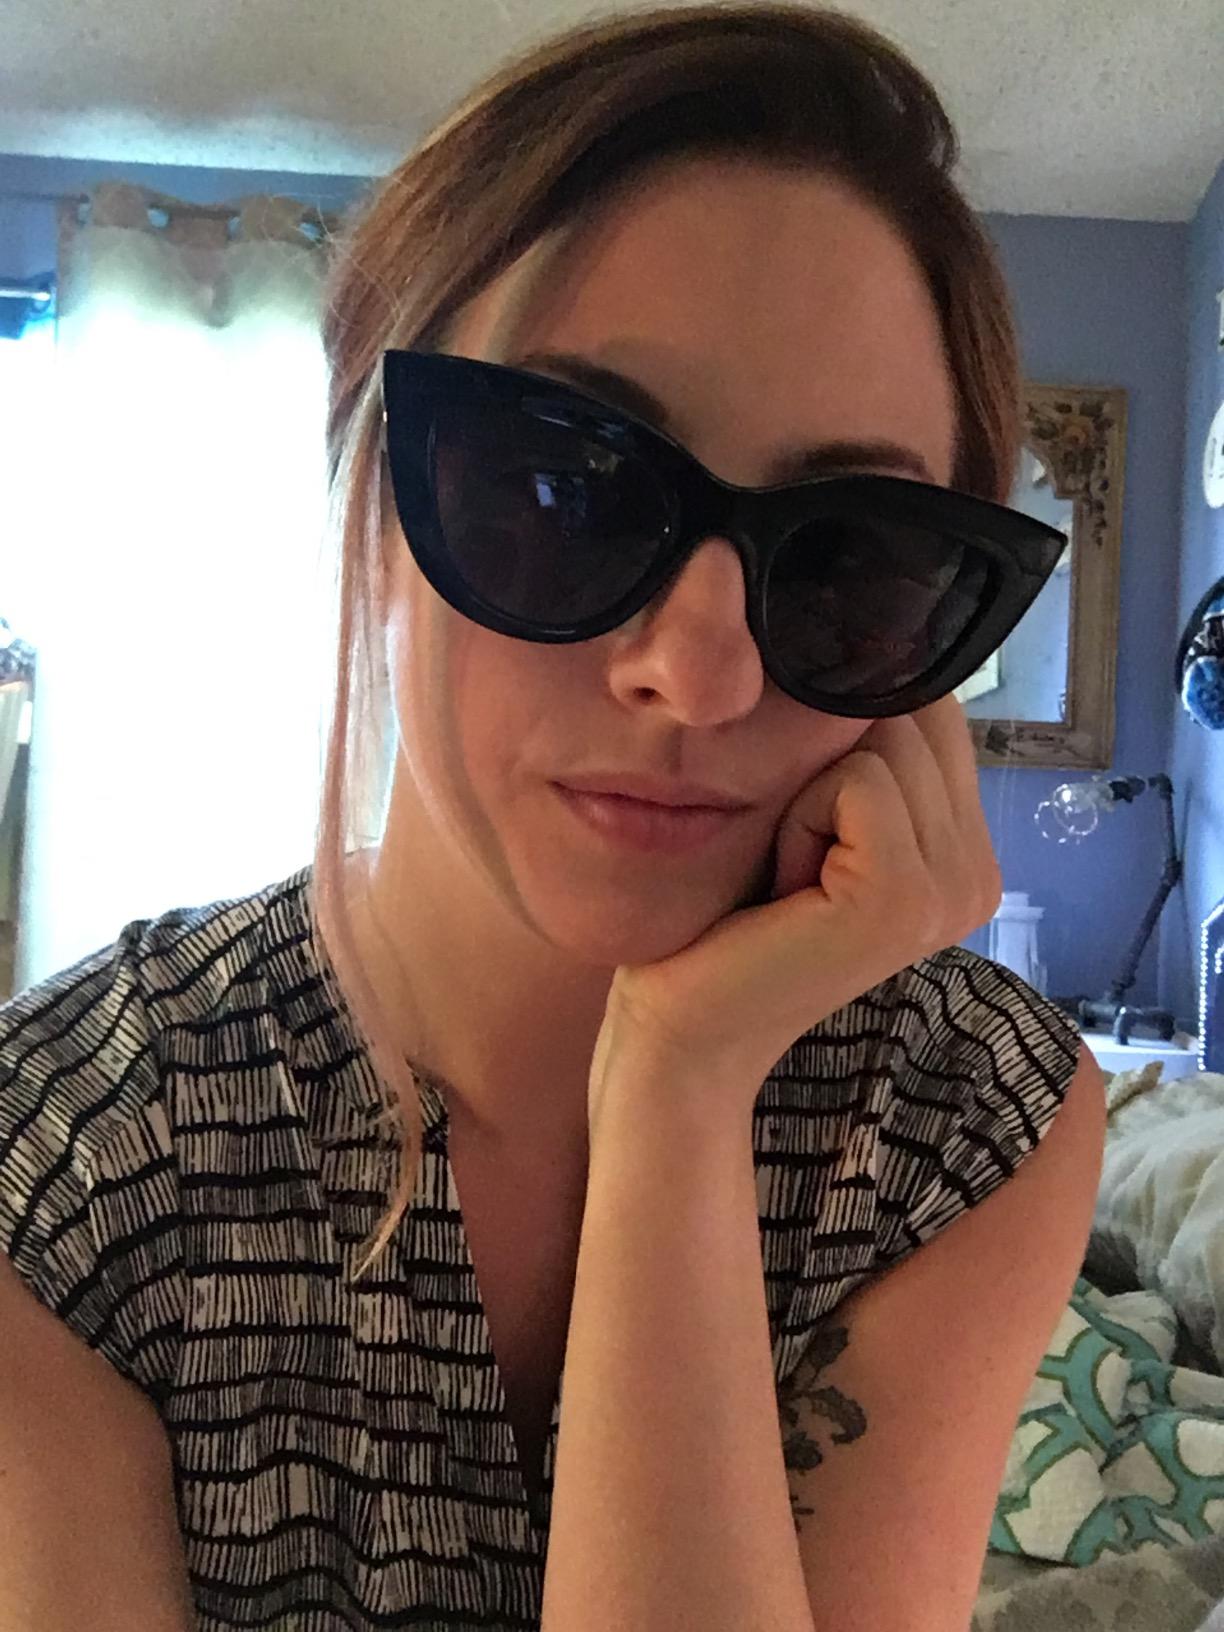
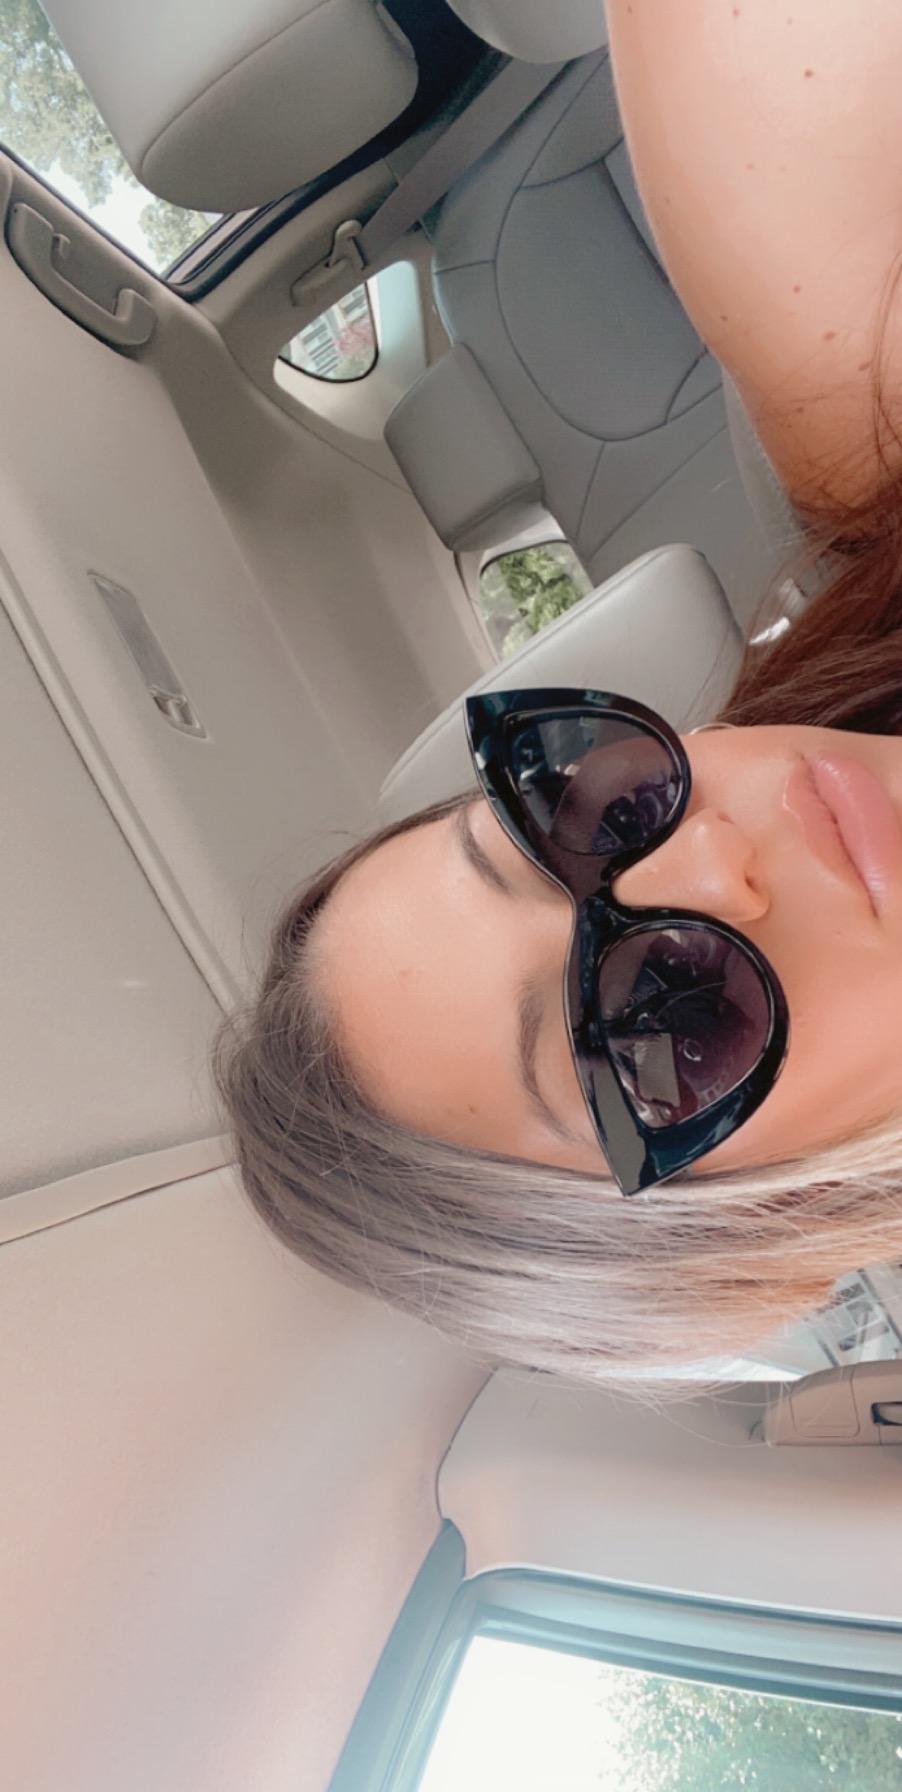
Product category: accessories_sunglasses
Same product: yes